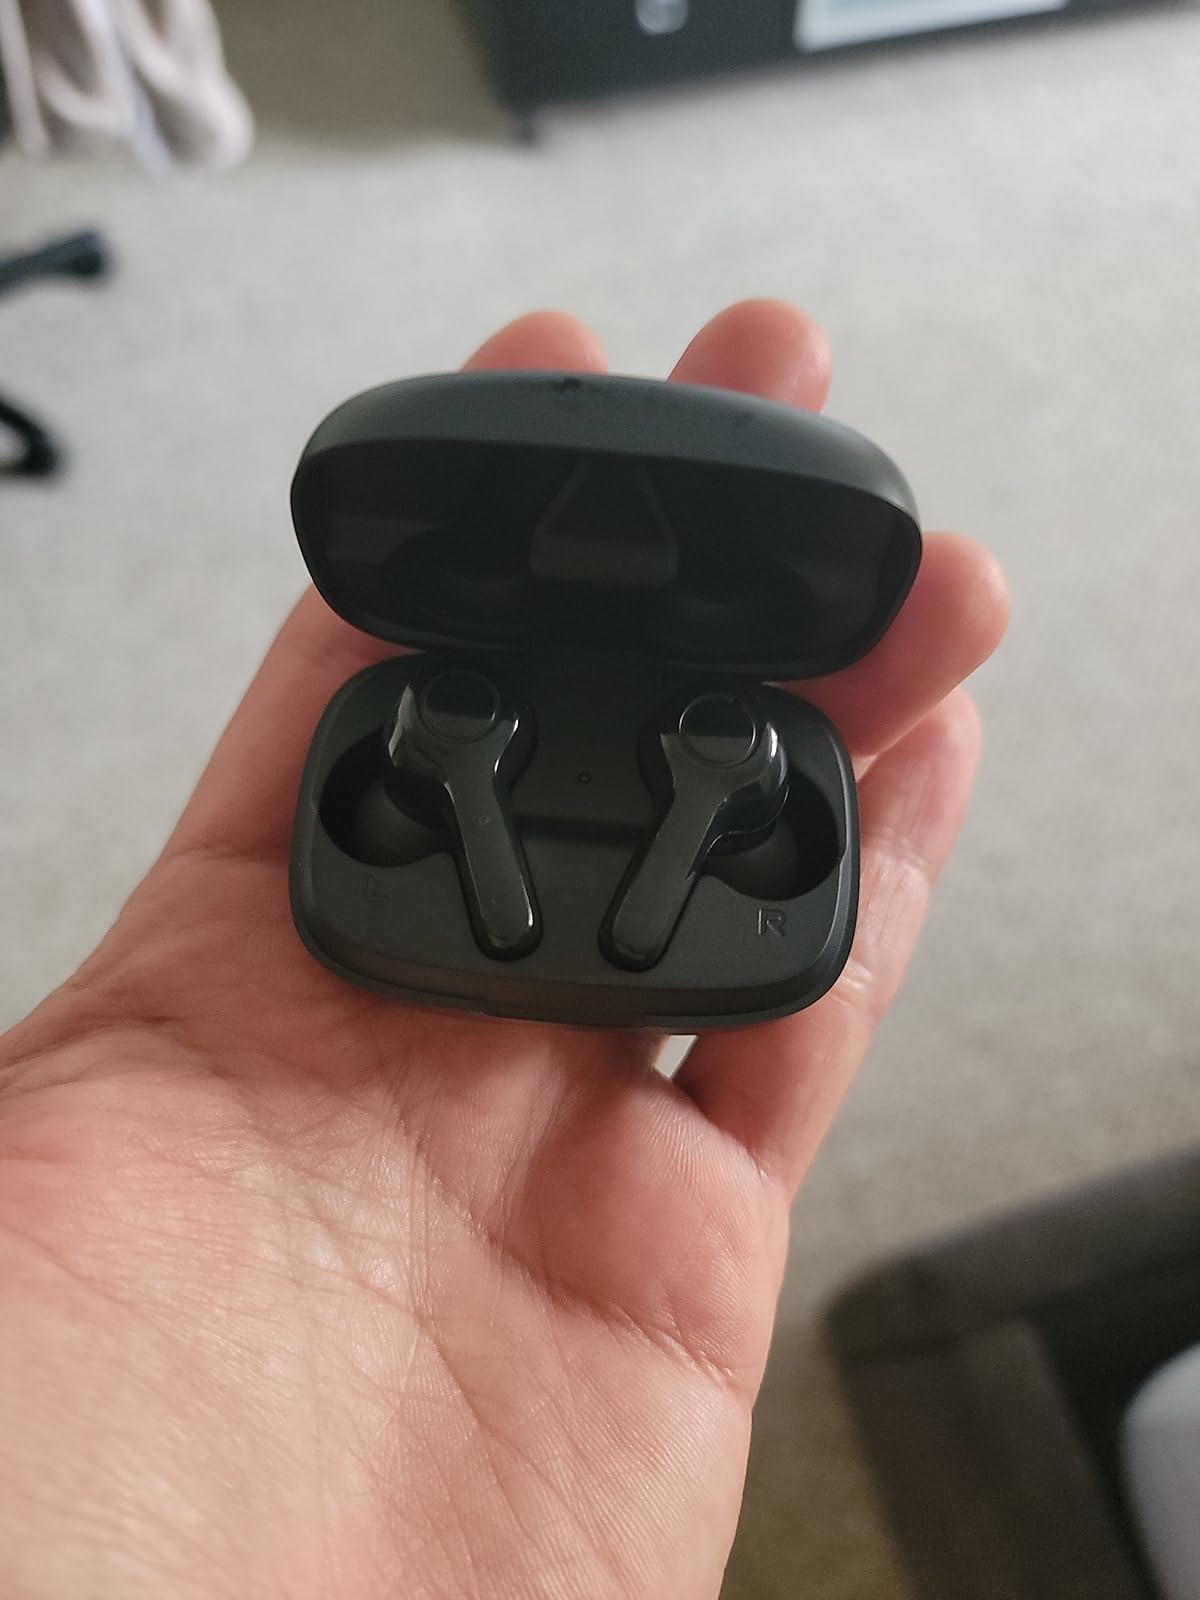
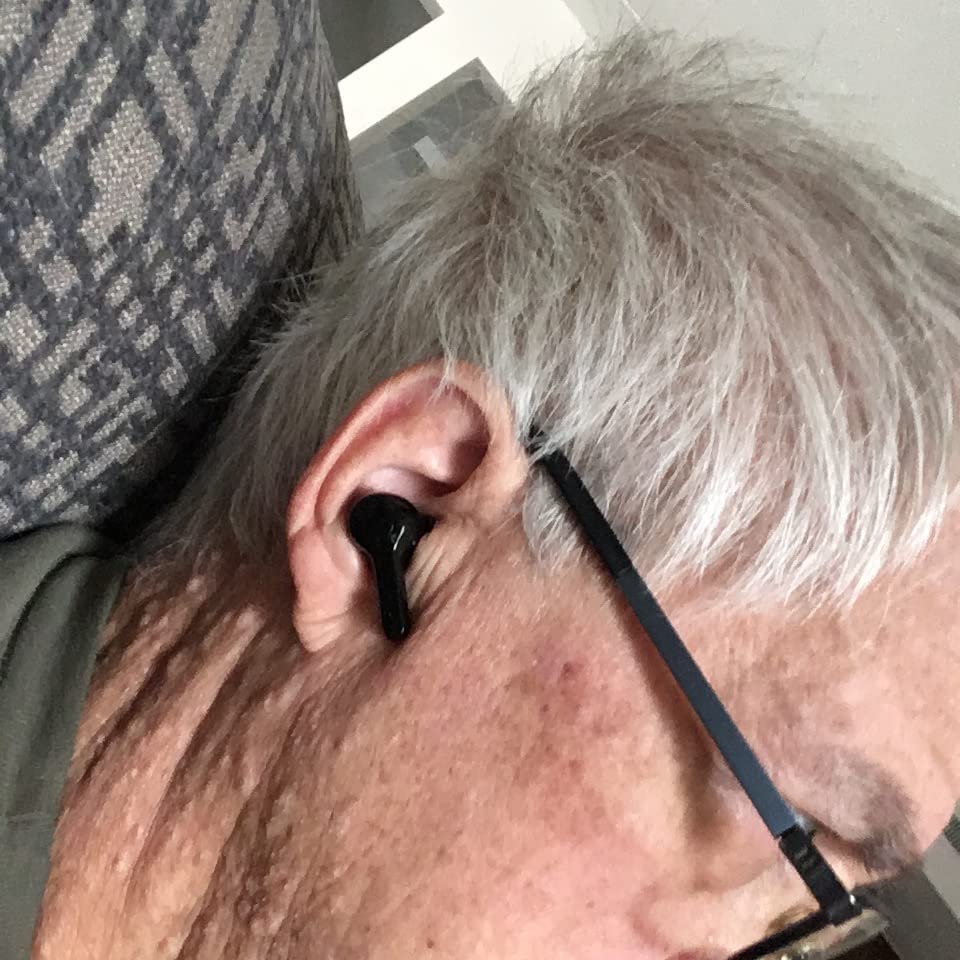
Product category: earbuds
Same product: no